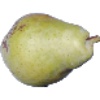
Label: Pear Williams 1